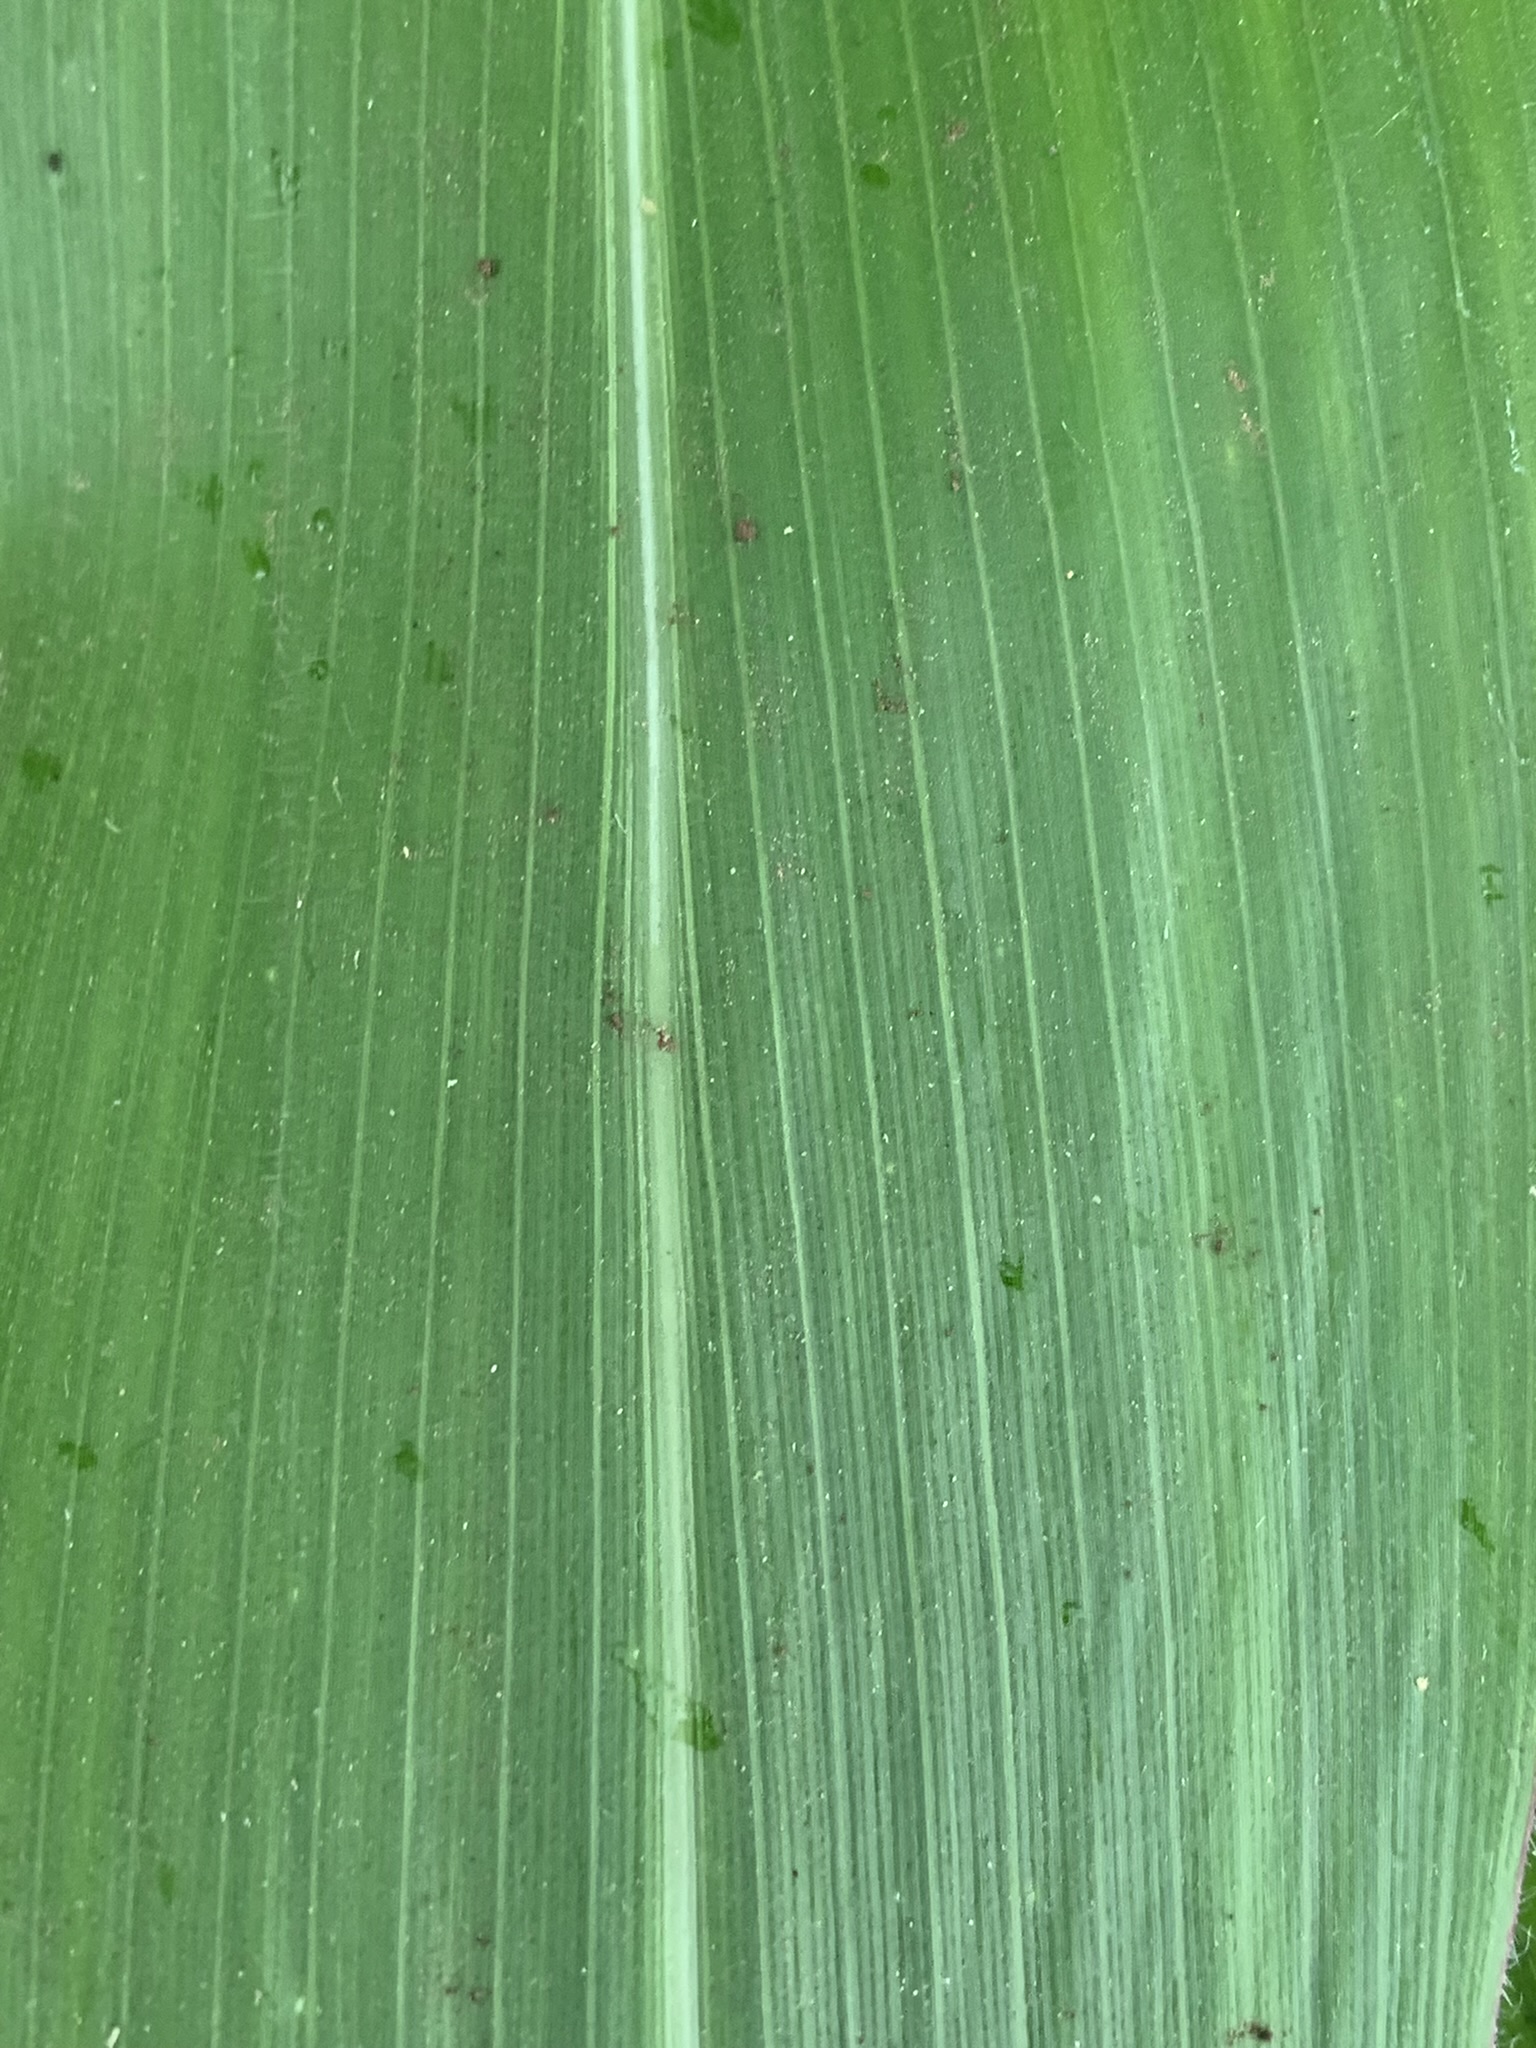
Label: Healthy